Premiership of Margaret Thatcher

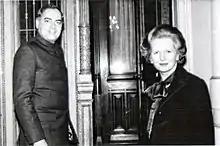
Thatcher with Indian prime minister Rajiv Gandhi in 1985

In the aftermath of a series of terrorist attacks on US military personnel in Europe, which were believed to have been executed at Colonel Gaddafi's command, President Reagan decided to carry out a bombing raid on Libya. Both France and Spain refused to allow US aircraft to fly over their territory for the raid. Thatcher herself had earlier expressed opposition to "retaliatory strikes that are against international law" and had not followed the US in an embargo of Libyan oil. However, Thatcher felt that as the US had given support to Britain during the Falklands and that America was a major ally against a possible Soviet attack in Western Europe, she felt obliged to allow US aircraft to use bases situated in Britain.